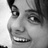
Emotion: happy